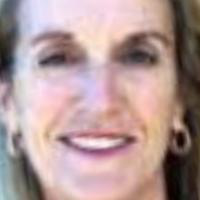
Age group: age 41-55